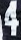
Number: 4